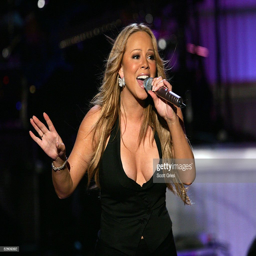
pop artist performs onstage during a taping for the benefit concert .